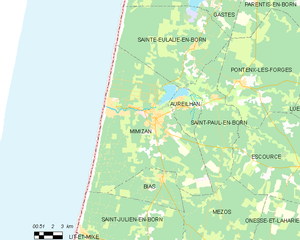
Mimizan est une commune du Sud-Ouest de la France, située dans le département des Landes en région Nouvelle-Aquitaine. Elle appartient au pays de Born.